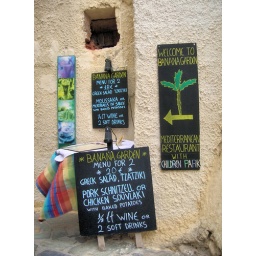
I spotted this advertising a bar in Chania, Crete